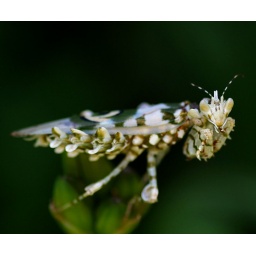
flower mantis to join the partridge in the pear tree